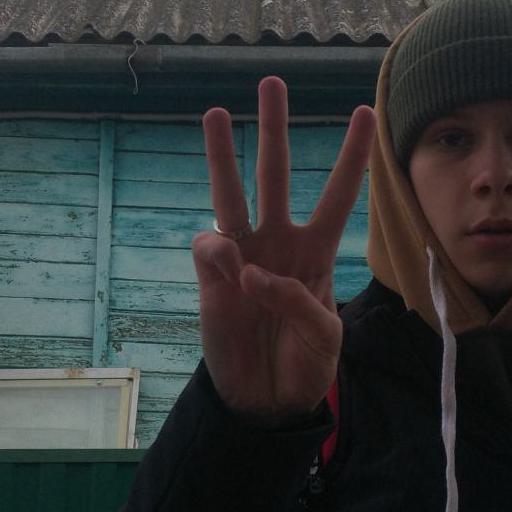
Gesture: three